Bulletin board system

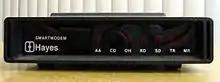
The 300 baud Smartmodem led to an initial wave of early bulletin board systems.

A bulletin board system (BBS), also called a computer bulletin board service (CBBS), is a computer server running software that allows users to connect to the system using a terminal program. Once logged in, the user performs functions such as uploading and downloading software and data, reading news and bulletins, and exchanging messages with other users through public message boards and sometimes via direct chatting. In the early 1980s, message networks such as FidoNet were developed to provide services such as NetMail, which is similar to internet-based email.